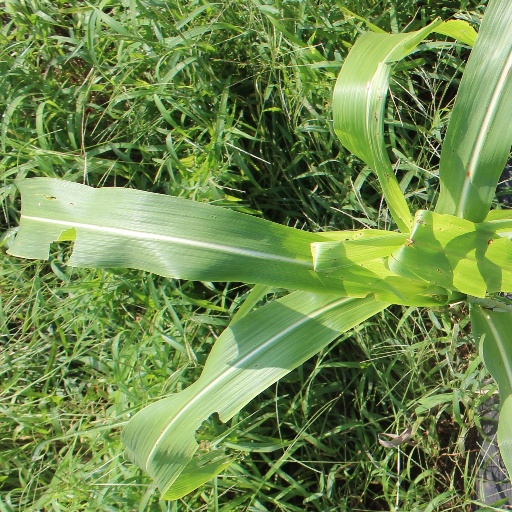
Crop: sorghum